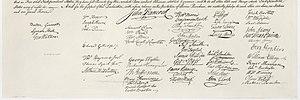
Samuel Adams, né le 27 septembre 1722 à Boston et mort le 2 octobre 1803 dans la même ville, est un homme politique, écrivain et philosophe américain.